Aldridge

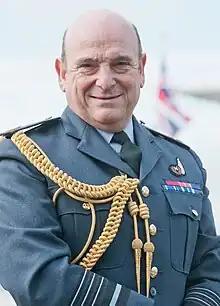
Stuart Peach, 2012

Aldridge railway station was on the Sutton Park Line running from Walsall to Birmingham via Sutton Coldfield. It also had a direct link to Wolverhampton on the now defunct Wolverhampton and Walsall Railway as well as a direct link to Brownhills via Walsall Wood although this closed in the 1960s. The station had passenger services to Walsall, Birmingham, Wolverhampton and Brownhills. It closed in 1966 and since then the line has been used only for freight. Ongoing speculation about returning passenger services to Aldridge, which would require a new station to be built, has continued with the apparent inclusion of Aldridge and Streetly stations on a map in the 2016 West Midlands Strategic Transport Plan. In February 2021, the West Midlands Combined Authority announced that the land needed for the station to be rebuilt had been acquired for £400,000.